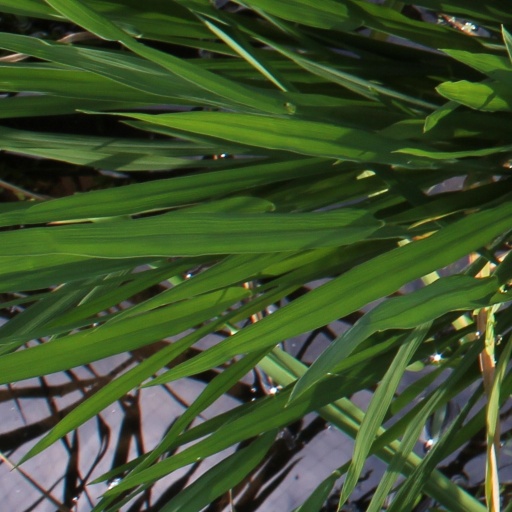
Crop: rice